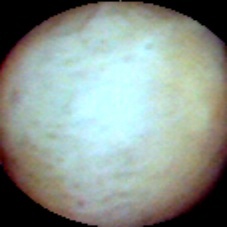
Label: Intact